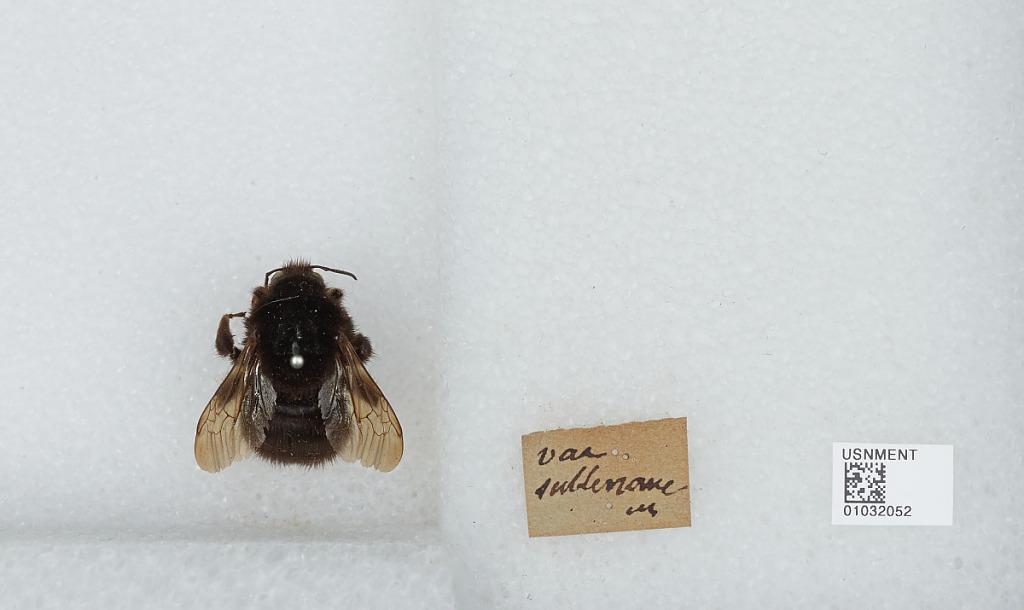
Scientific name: Bombus (Subterraneobombus) subterraneus (Linnaeus)